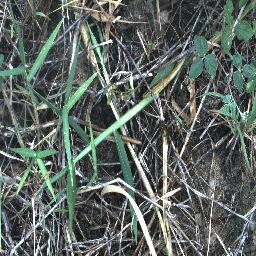
Label: negative